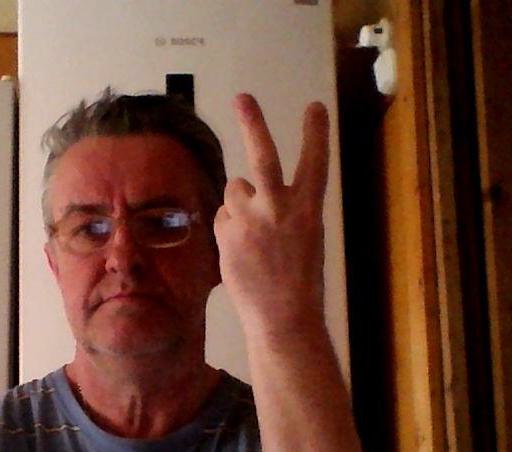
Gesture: peace_inverted